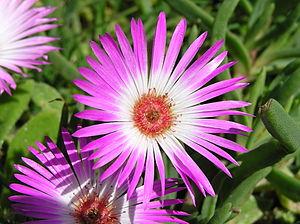
(Dorotheanthus bellidiformis (Burm.f) N.E.Br.), West Coast Parc national, Cap-Occidental, d'Afrique du Sud Galego: (Dorotheanthus bellidiformis (Burm.f) N.E.Br.), West Coast Parque nacional, Cabo Occidental, Sudáfrica Magyar: (Dorotheanthus bellidiformis (Burm.f) N.E.Br.), West Coast Nemzeti park, Dél-afrikai Köztársaság Italiano: (Dorotheanthus bellidiformis (Burm.f) N.E.Br.), West Coast Parchi nazionali, Western Cape, Sudafrica Lëtzebuergesch: (Dorotheanthus bellidiformis (Burm.f) N.E.Br.), West Coast Nationalpark, Westkaap, Südafrika Lietuvių: (Dorotheanthus bellidiformis (Burm.f) N.E.Br.), West Coast Nacionaliniai parkai, Vakarų Kapas, Pietų Afrikos Respublikos
Le parc national de la Côte Ouest se situe à 120 km au nord du Cap dans la province du Cap-Occidental en Afrique du Sud. Il est bordé par l'océan Atlantique à l'ouest et la route côtière R27. Il s'étend depuis la ville d'Yzerfontein au sud jusqu'à Langebaan. Le parc a été créé en 1985.